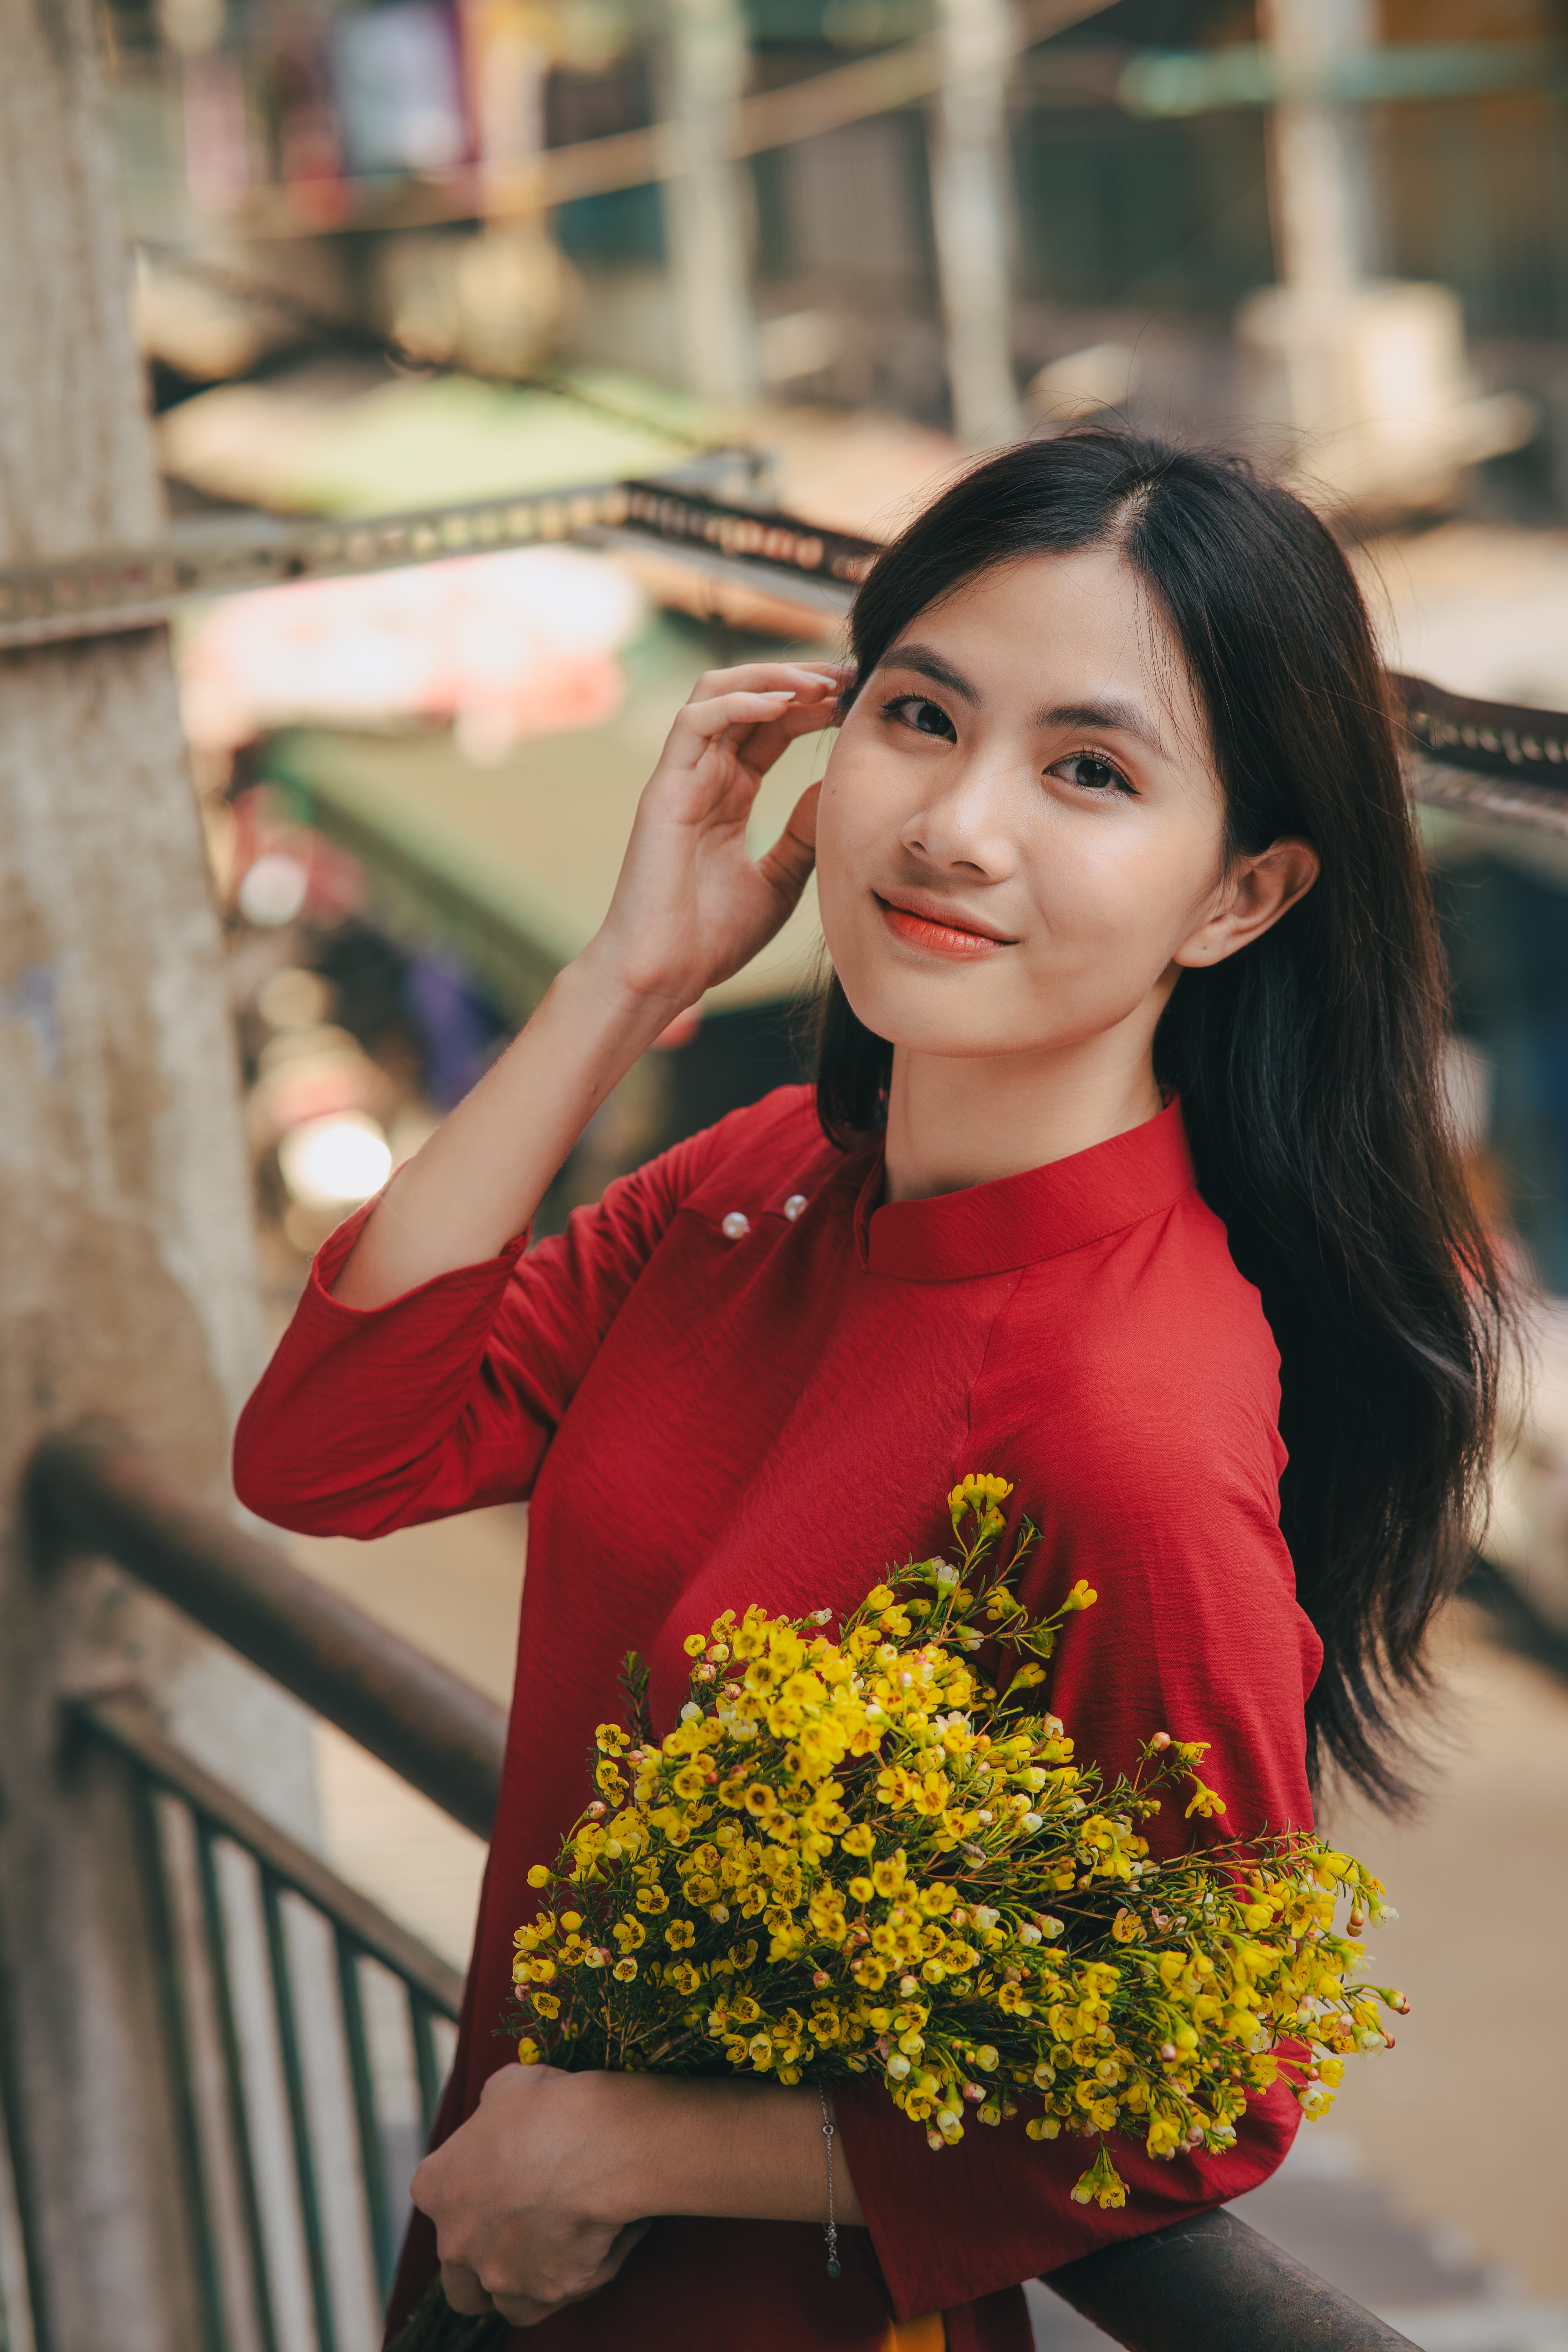
woman, skin, smile, flower, hairstyle, plant, flash photography, fashion, happy, petal, waist, thigh, black hair, summer, human leg, long hair, flower arranging, event, electric blue, magenta, formal wear, brown hair, abdomen, grass, spring, fashion model, floristry, sitting, floral design, portrait photography, bouquet, cut flowers, fun, photo shoot, child